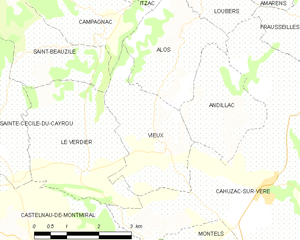
Carte des communes françaises Vieux